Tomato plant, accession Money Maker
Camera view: tilt-top (135 deg); turntable rotation: 150 degrees
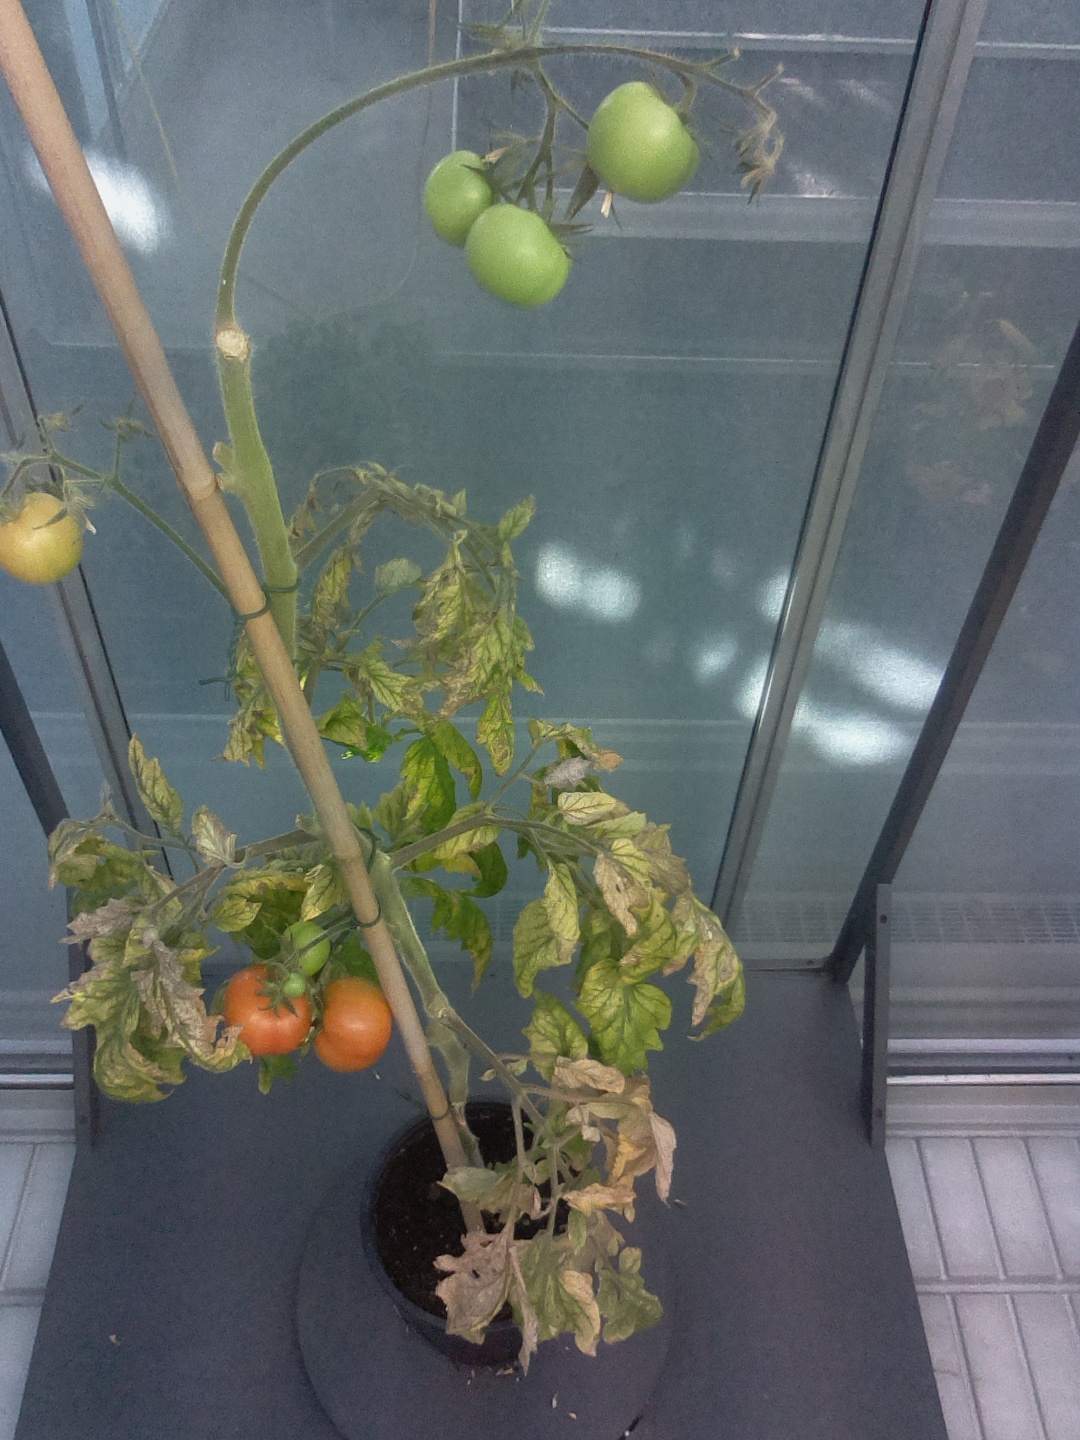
BBCH growth stage 82: 20%-30% of fruits show typical fully ripe color